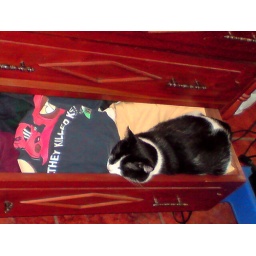
I'm in your drawer drooling on your South Park shirt